Swearingen Merlin

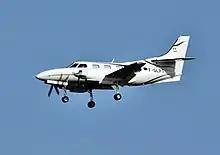
Merlin IIIA

By the end of 1972 six Merlin IVs had been built and production gradually built up alongside the concurrently produced short-fuselage Merlin III. In 1974, the original Merlin IV and Metro models were replaced by the SA226-AT Merlin IVA and the SA226-TC Metro II after about 30 Merlin IVs and about 20 Metros had been built. Among the changes made were larger, ovalised rectangular windows replacing the circular porthole-style windows of the early aircraft, and optional provision for a small Rocket-Assisted Take Off (RATO) rocket in the tail cone, this being offered to improve takeoff performance out of "hot & high" airfields. The same year the Merlin III was replaced by the SA226-T Merlin IIIA, with an extra window on the right side of the cabin and a small window aft of the airstair on each side of the fuselage. Customers for the Merlin IIIA included the Argentinian Air Force, the Argentine Army and the Belgian Air Force.